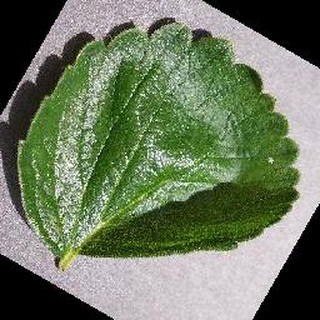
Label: healthy_strawberry